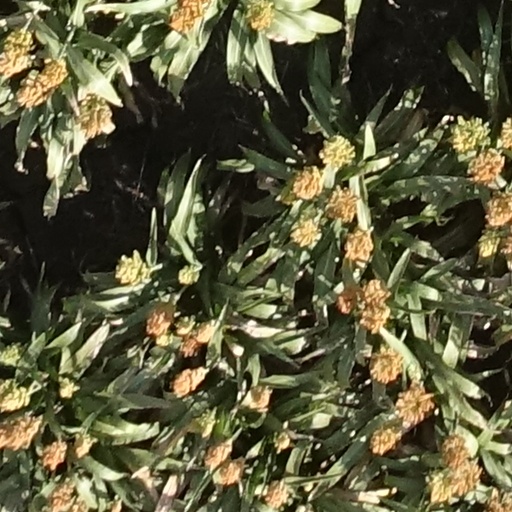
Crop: sorghum